Jelena Janković

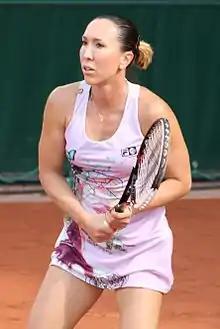
Janković at the 2016 French Open

Janković began 2015 at the Brisbane International. Seeded sixth, she lost in the first round to Ajla Tomljanovic. She then admitted that she had recently thought to end her career because of a back injury. Also, she added that she lost a lot of muscle mass, had not done any activity in past two months and that she needs time to get back in normal form. Bad results continued in January, including a first-round loss at the Australian Open to Timea Bacsinszky. She had never lost her opener in Melbourne prior to this.